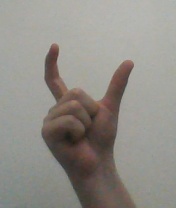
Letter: nun